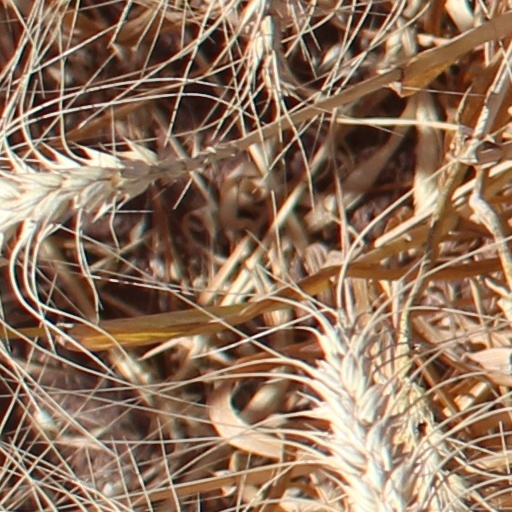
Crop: wheat